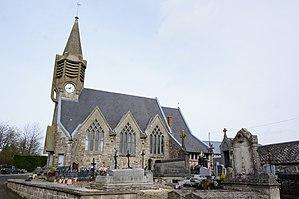
Vue de la commune de Pargny-les-Bois.
L'église Saint-Pierre de Pargny-les-Bois est une église située à Pargny-les-Bois, en France.